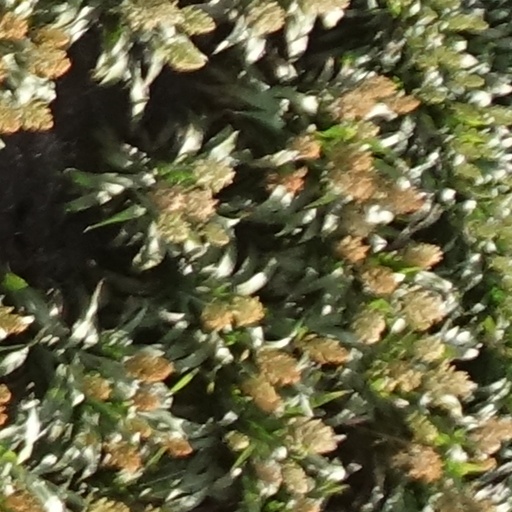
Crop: sorghum